Marko Mitchell

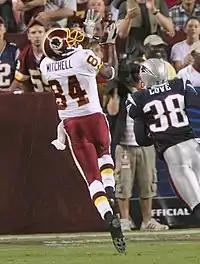
Mitchell catching a touchdown pass against New England on August 28, 2009

Marko Terrell Mitchell (born March 11, 1985) is an American former professional football wide receiver. He was selected by the Washington Redskins in the seventh round of the 2009 NFL draft. He played college football for the Nevada Wolf Pack.